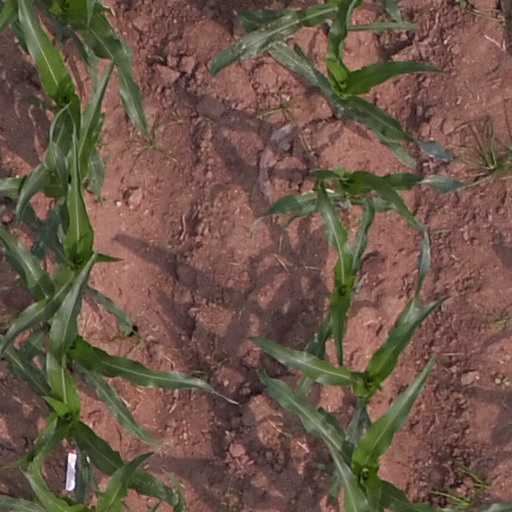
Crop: maize; corn